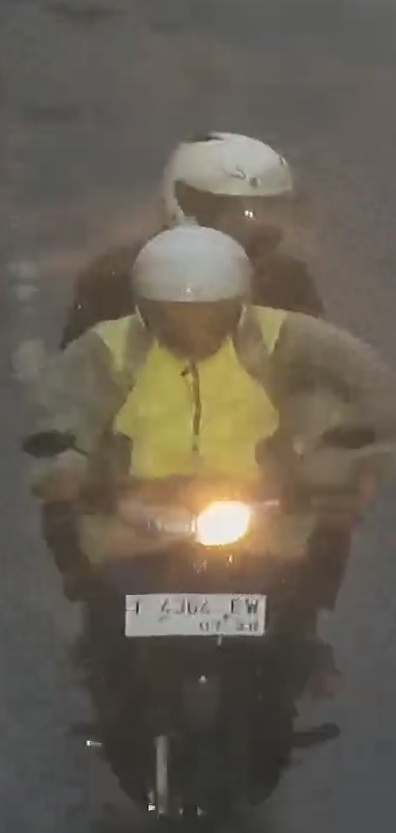
person-with-helmet: 2
person-without-helmet: 0